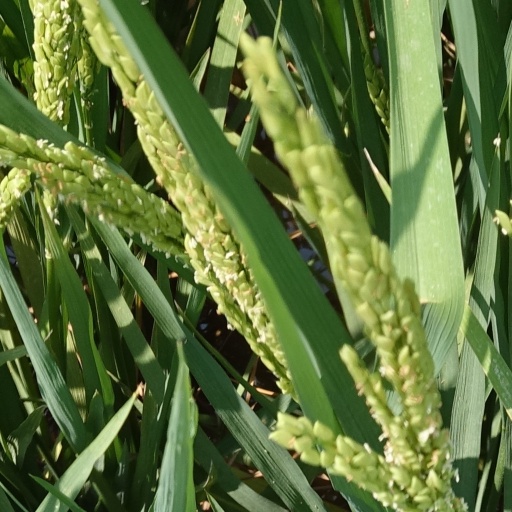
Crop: rice